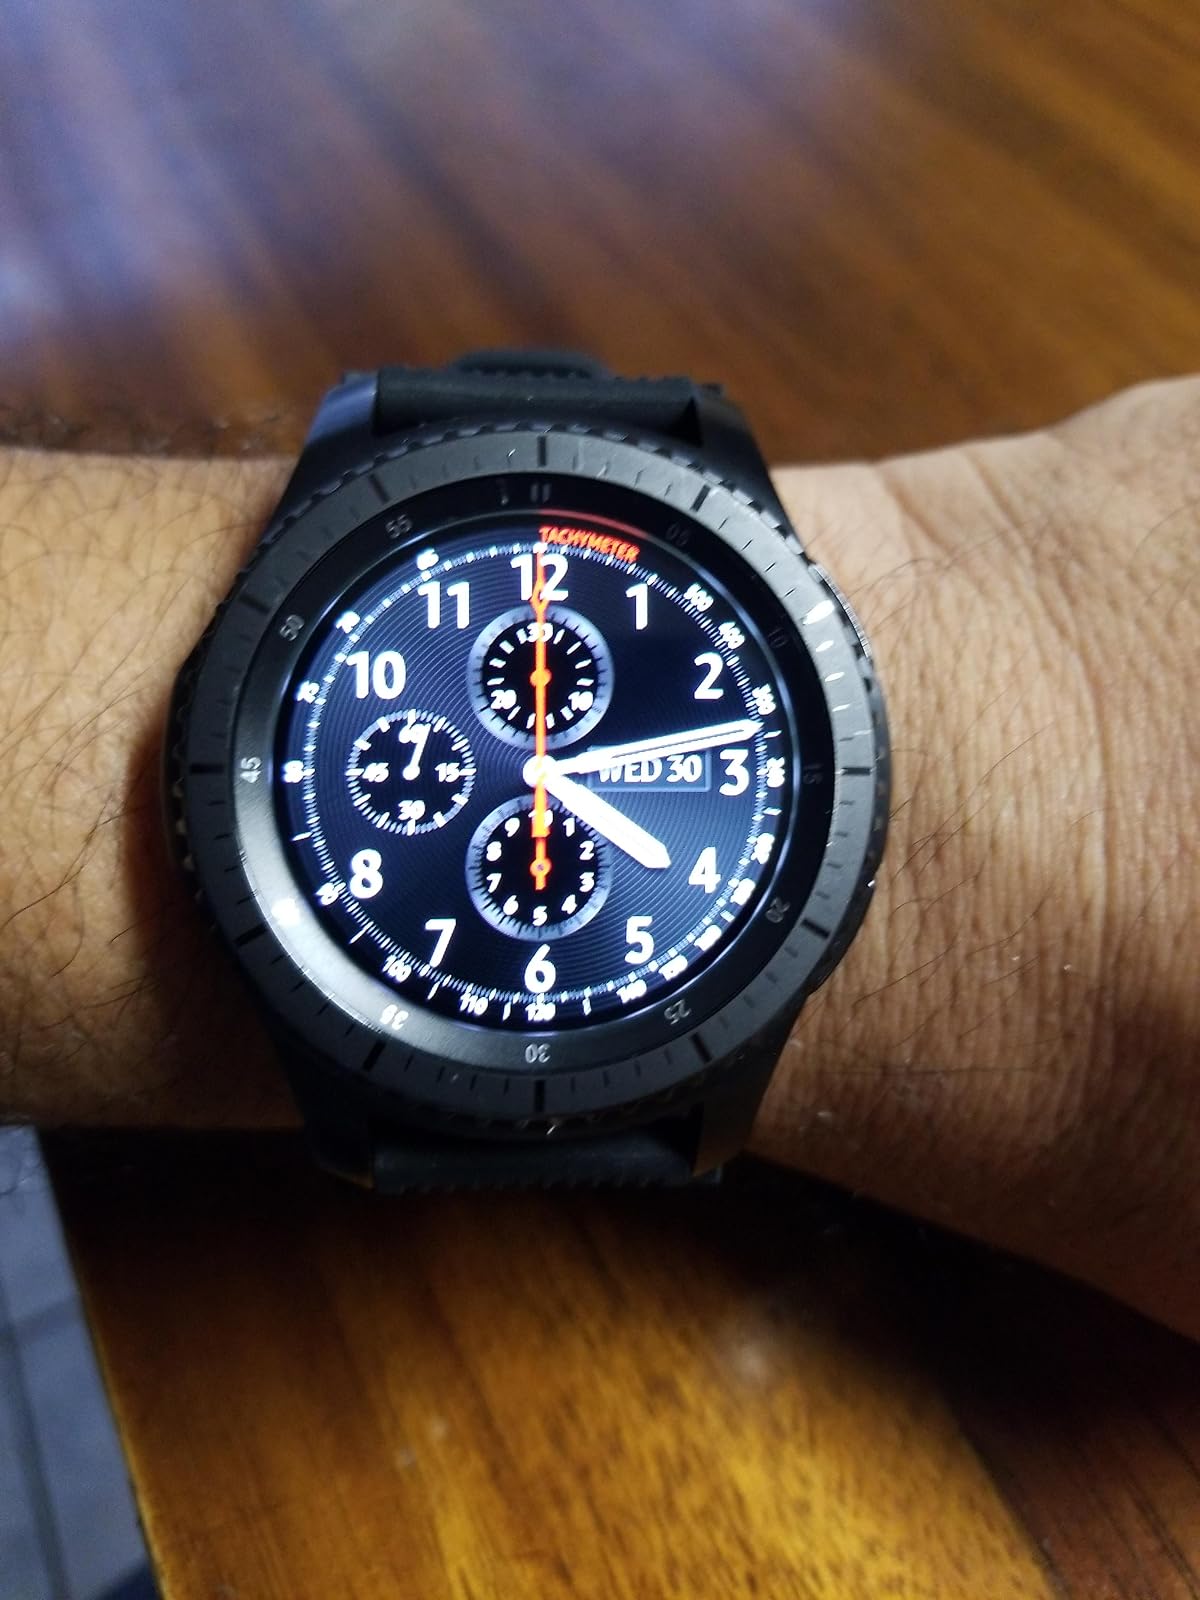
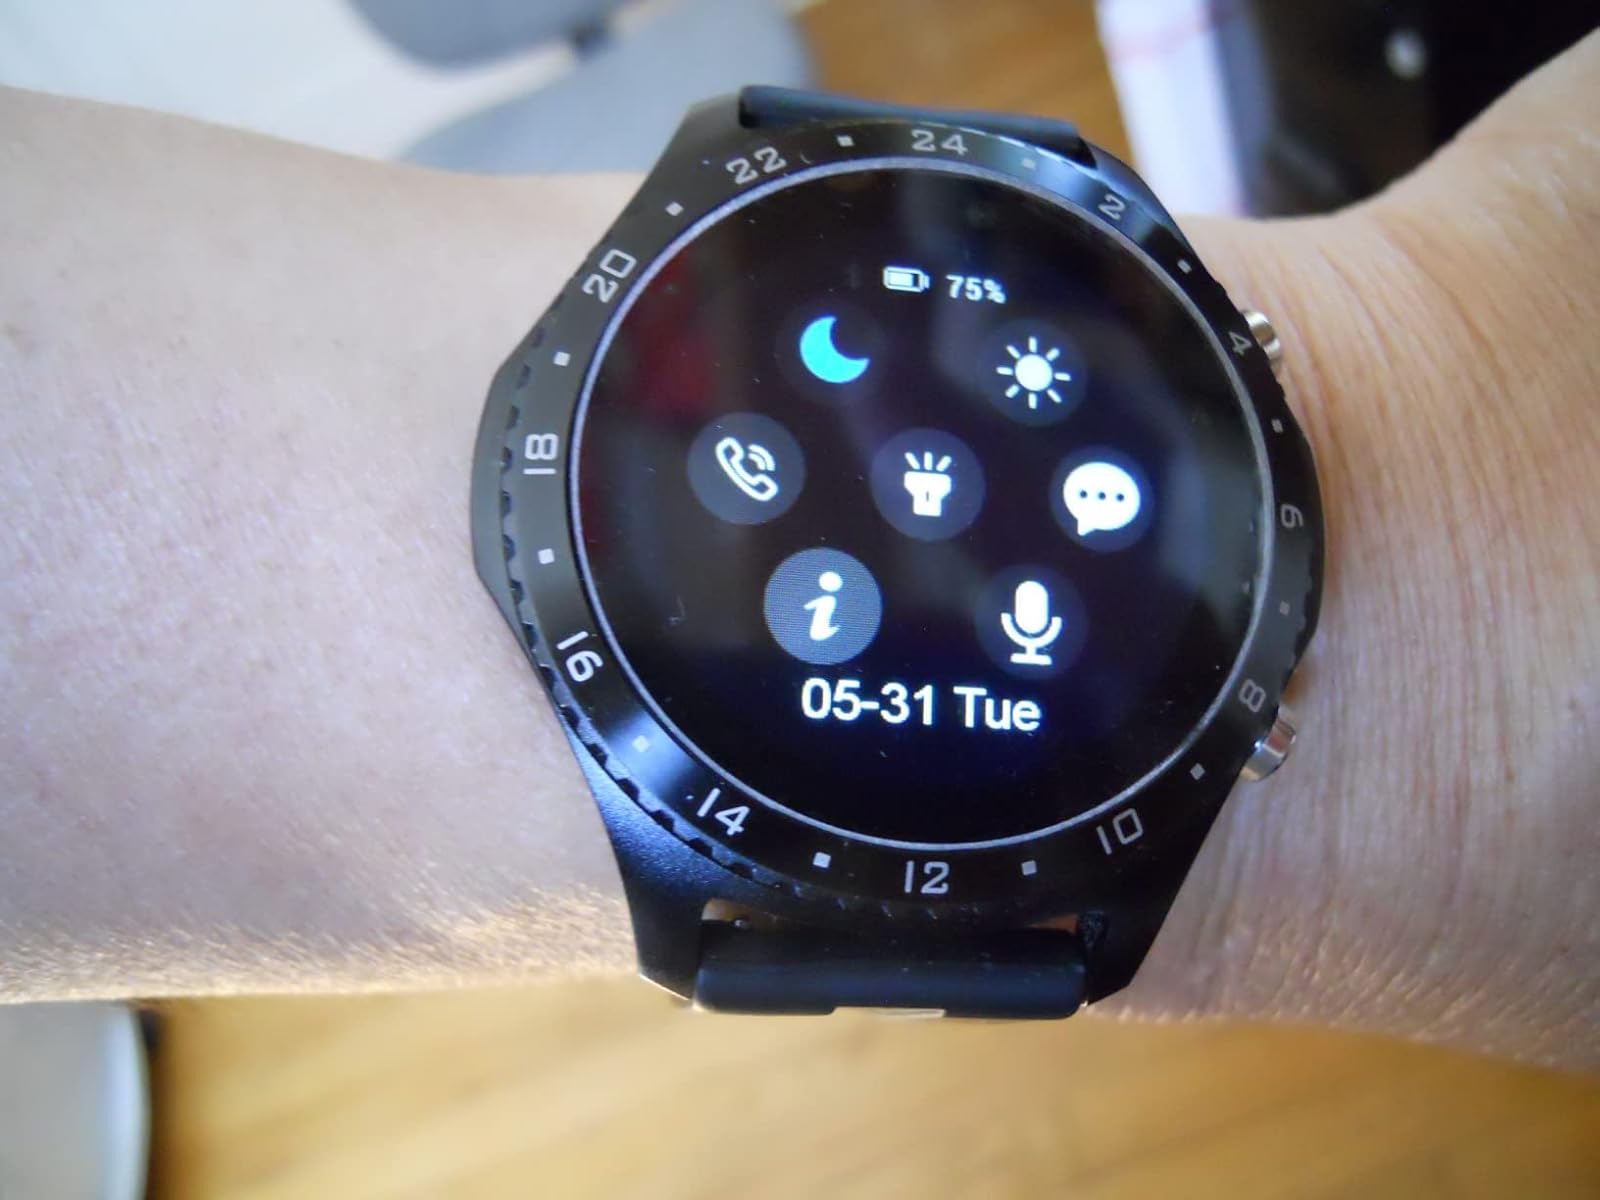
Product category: smartwatch
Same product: no